Bloody Sunday (Bolzano)

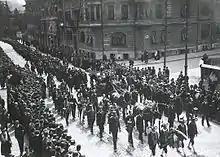
Funeral procession of Franz Innerhofer in Bozen 1921

The Italian military intervened only to escort the aggressors to the railway station, where they were able to leave unharmed. The request by the Italian Prime Minister Giovanni Giolitti to immediately arrest the perpetrators and bring them to justice resulted in the arrest of two Bozen fascists. Benito Mussolini threatened to force the liberation of his comrades with 2000 fascists on 1 May 1921 in Bozen, but the two were then released.